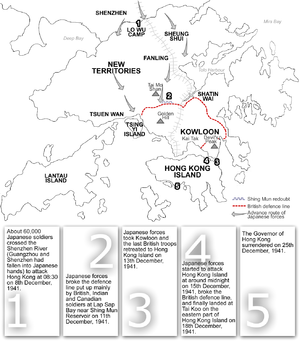
Slaget om Hongkong / Slaget
Kort over de japanske angrebslinjer.
Slaget om Hongkong fandt sted under Stillehavskrigen i 2. verdenskrig. Det begyndte den 8. december 1941 og sluttede den 25. december 1941, da kronkolonien Hongkong overgav sig til Kejserriget Japan.